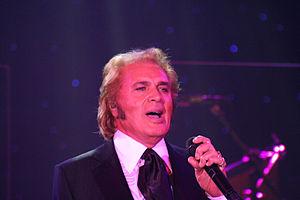
Engelbert Humperdinck, nom de scène de Arnold George Dorsey, né le 2 mai 1936 à Madras en Inde, issu d'une famille tzigane.
Love Will Set You Free est la chanson de l'artiste britannique Engelbert Humperdinck qui représente le Royaume-Uni au Concours Eurovision de la chanson 2012 à Bakou, en Azerbaïdjan.